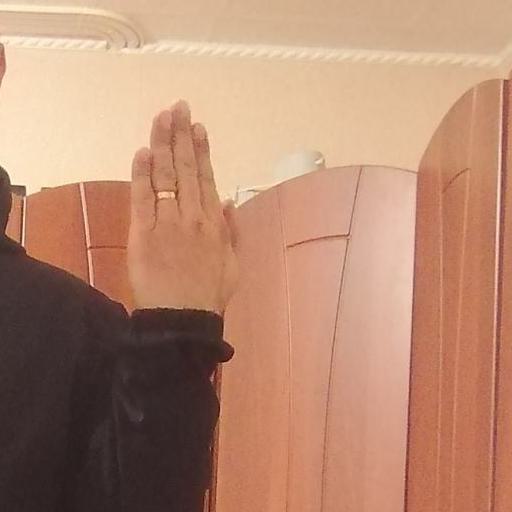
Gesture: stop_inverted